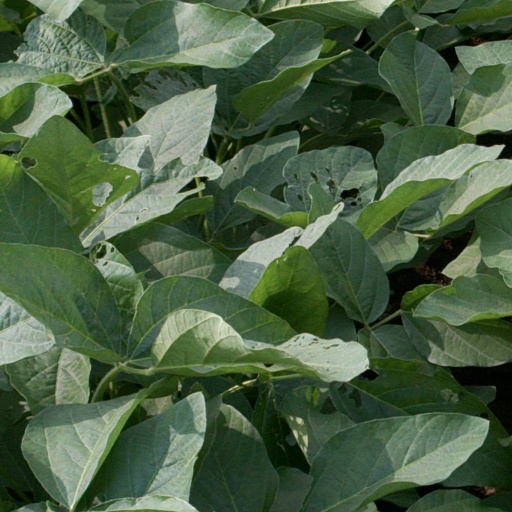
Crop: soybean